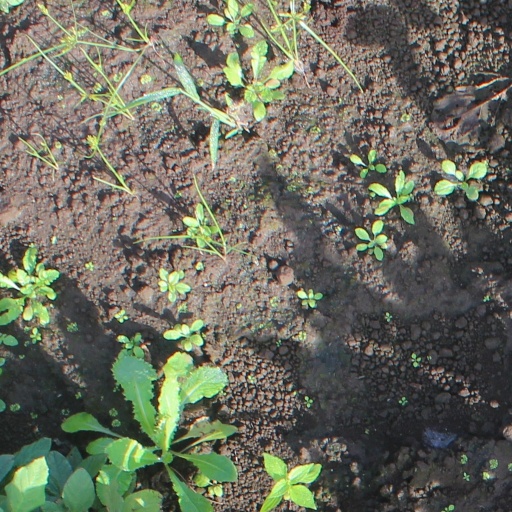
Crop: soybean